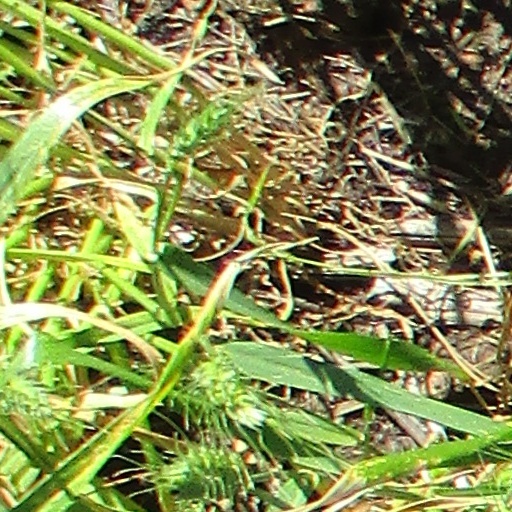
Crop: wheat